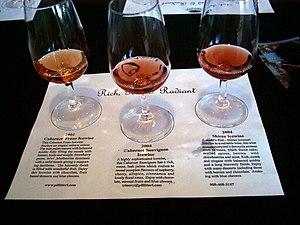
Le vin de glace est un vin fait à partir de raisins vendangés gelés. Ce vin possède naturellement une forte teneur en sucres résiduels, équilibrée par son acidité.